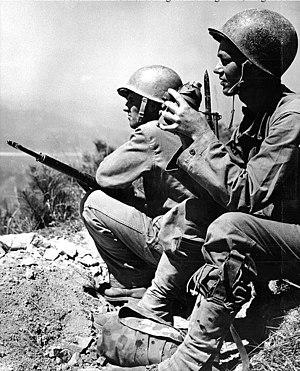
La première bataille du Nakdong est un engagement entre les forces des Nations unies et de Corée du Nord lors de la guerre de Corée qui se déroule du 5 au 19 août 1950.
La bataille du périmètre de Busan oppose les forces armées de l'ONU à celles de la Corée du Nord. Elle se déroule du 4 août au 18 septembre 1950 et marque l'un des premiers grands engagements de la guerre de Corée. L'armée de l'ONU, au bord de l'effondrement, rassemble 140 000 soldats dans un périmètre restreint autour de Busan afin de résister et de contrer l'invasion de l'armée nord-coréenne, forte de 98 000 hommes.
Les interventions militaires des États-Unis dans le monde sont très nombreuses depuis plus de 150 ans. Les causes sont parfois justifiées et parfois dénoncées par les institutions internationales.